Maria-sama ga Miteru

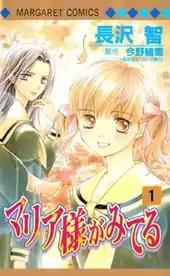
The first manga volume, illustrated by Satoru Nagasawa

A manga adaptation, drawn by Satoru Nagasawa, was serialized in Shueisha's shōjo manga magazine "Margaret" between October 2003 and October 2005. Following this, the manga was transferred to Shueisha's sister magazine "The Margaret" between May 2006 and December 2007. The manga was again serialized in "The Margaret" between May and August 2010. The individual chapters were collected and published in nine "tankōbon" volumes released by Shueisha between February 2004 and October 2010. The first eight volumes were republished in five omnibus volumes in Japan between April and July 2010. The story in each volume follows the corresponding volume of the novels. The first eight volumes were translated into German by Tokyopop.